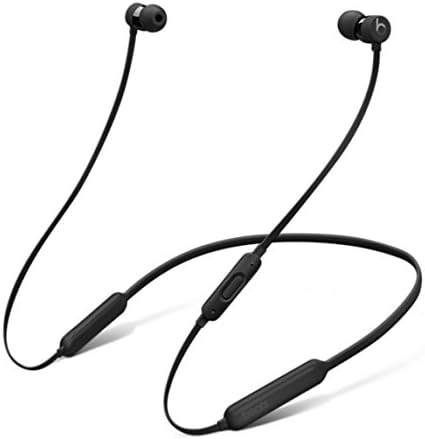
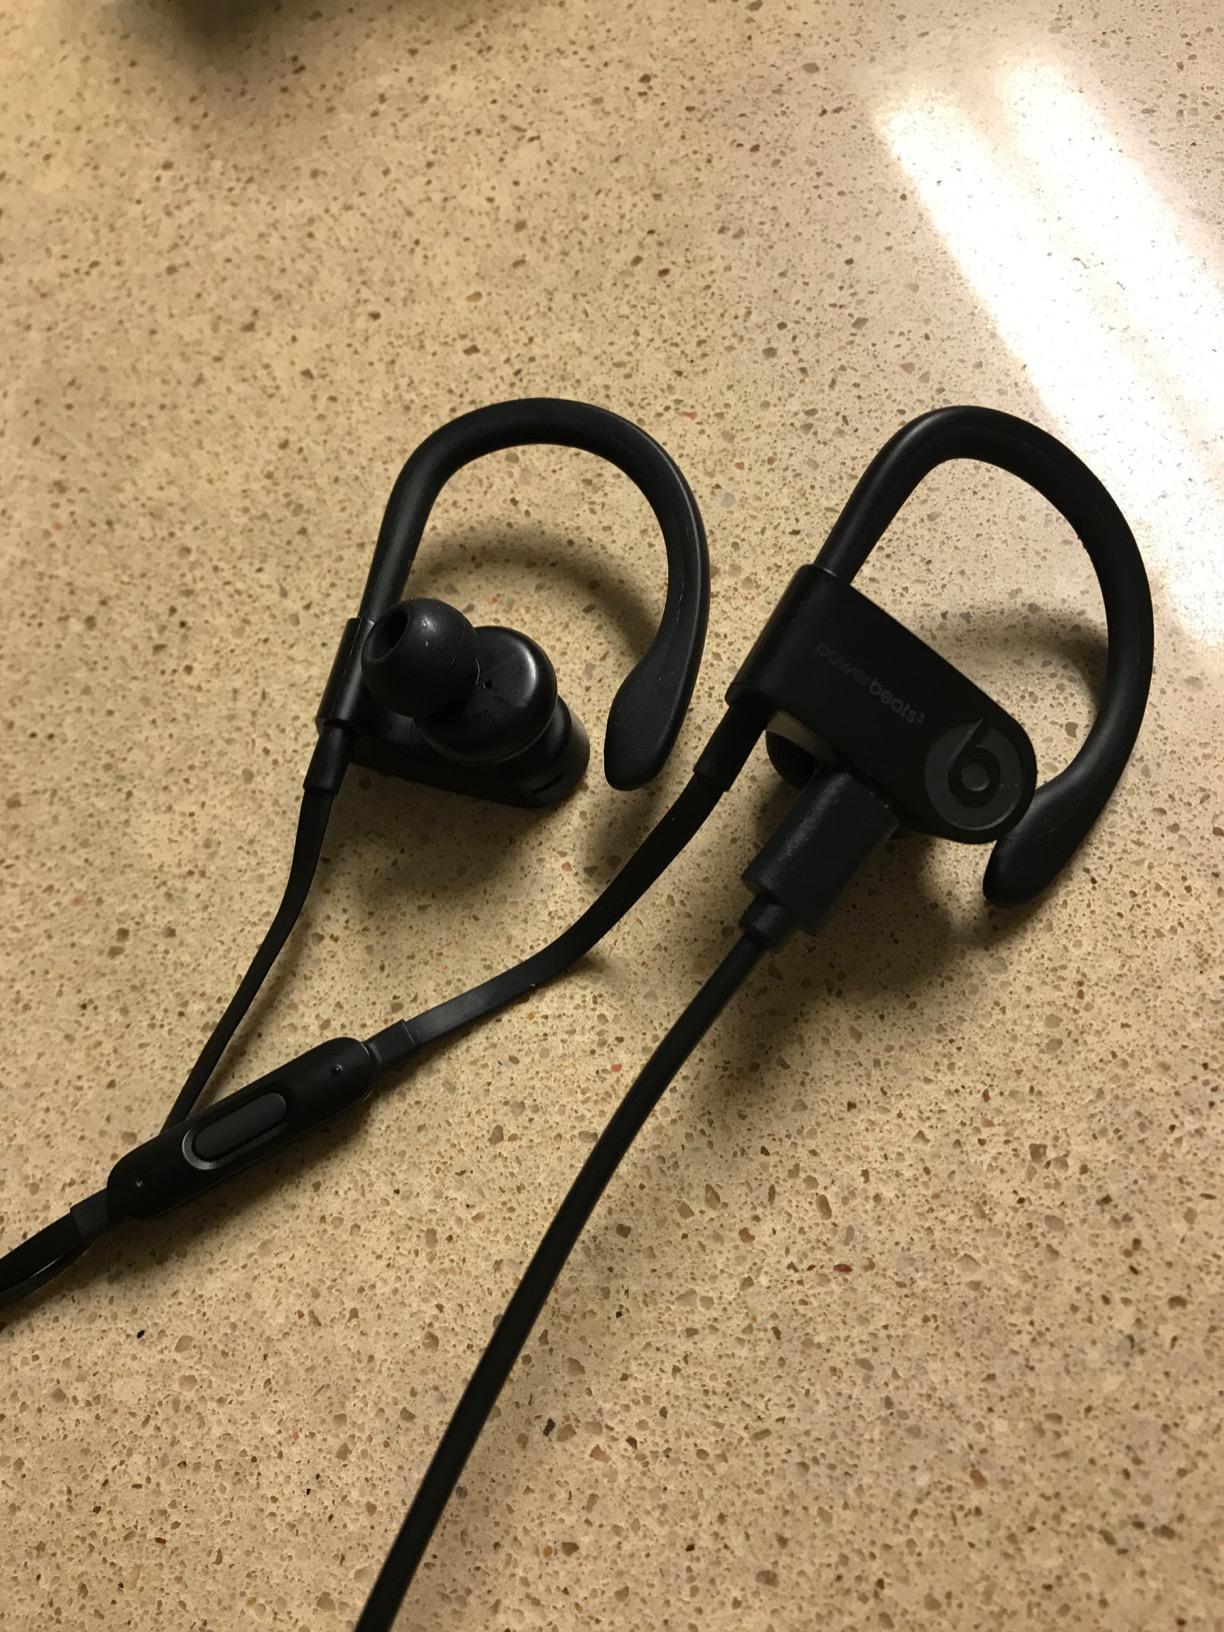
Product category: headphones
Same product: no